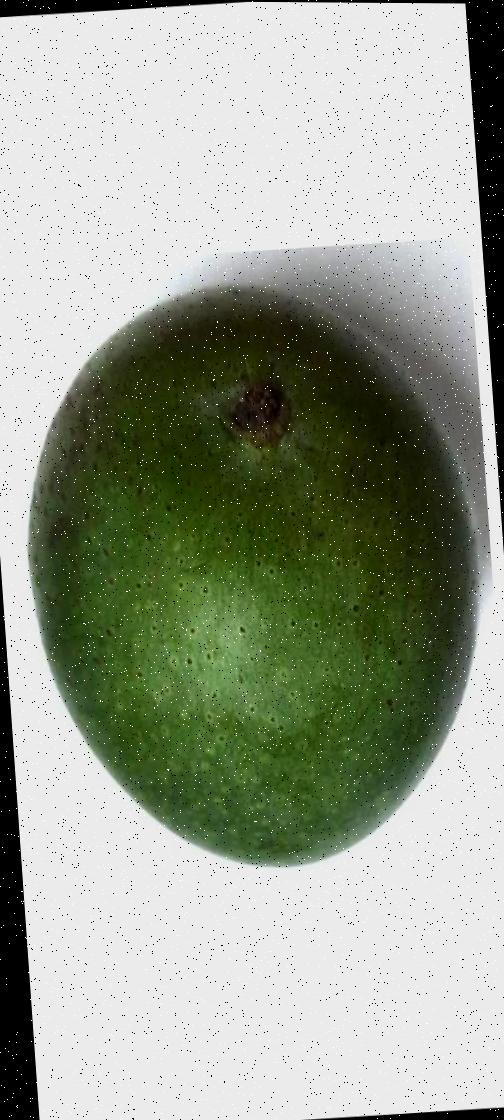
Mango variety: Ashshina Zhinuk